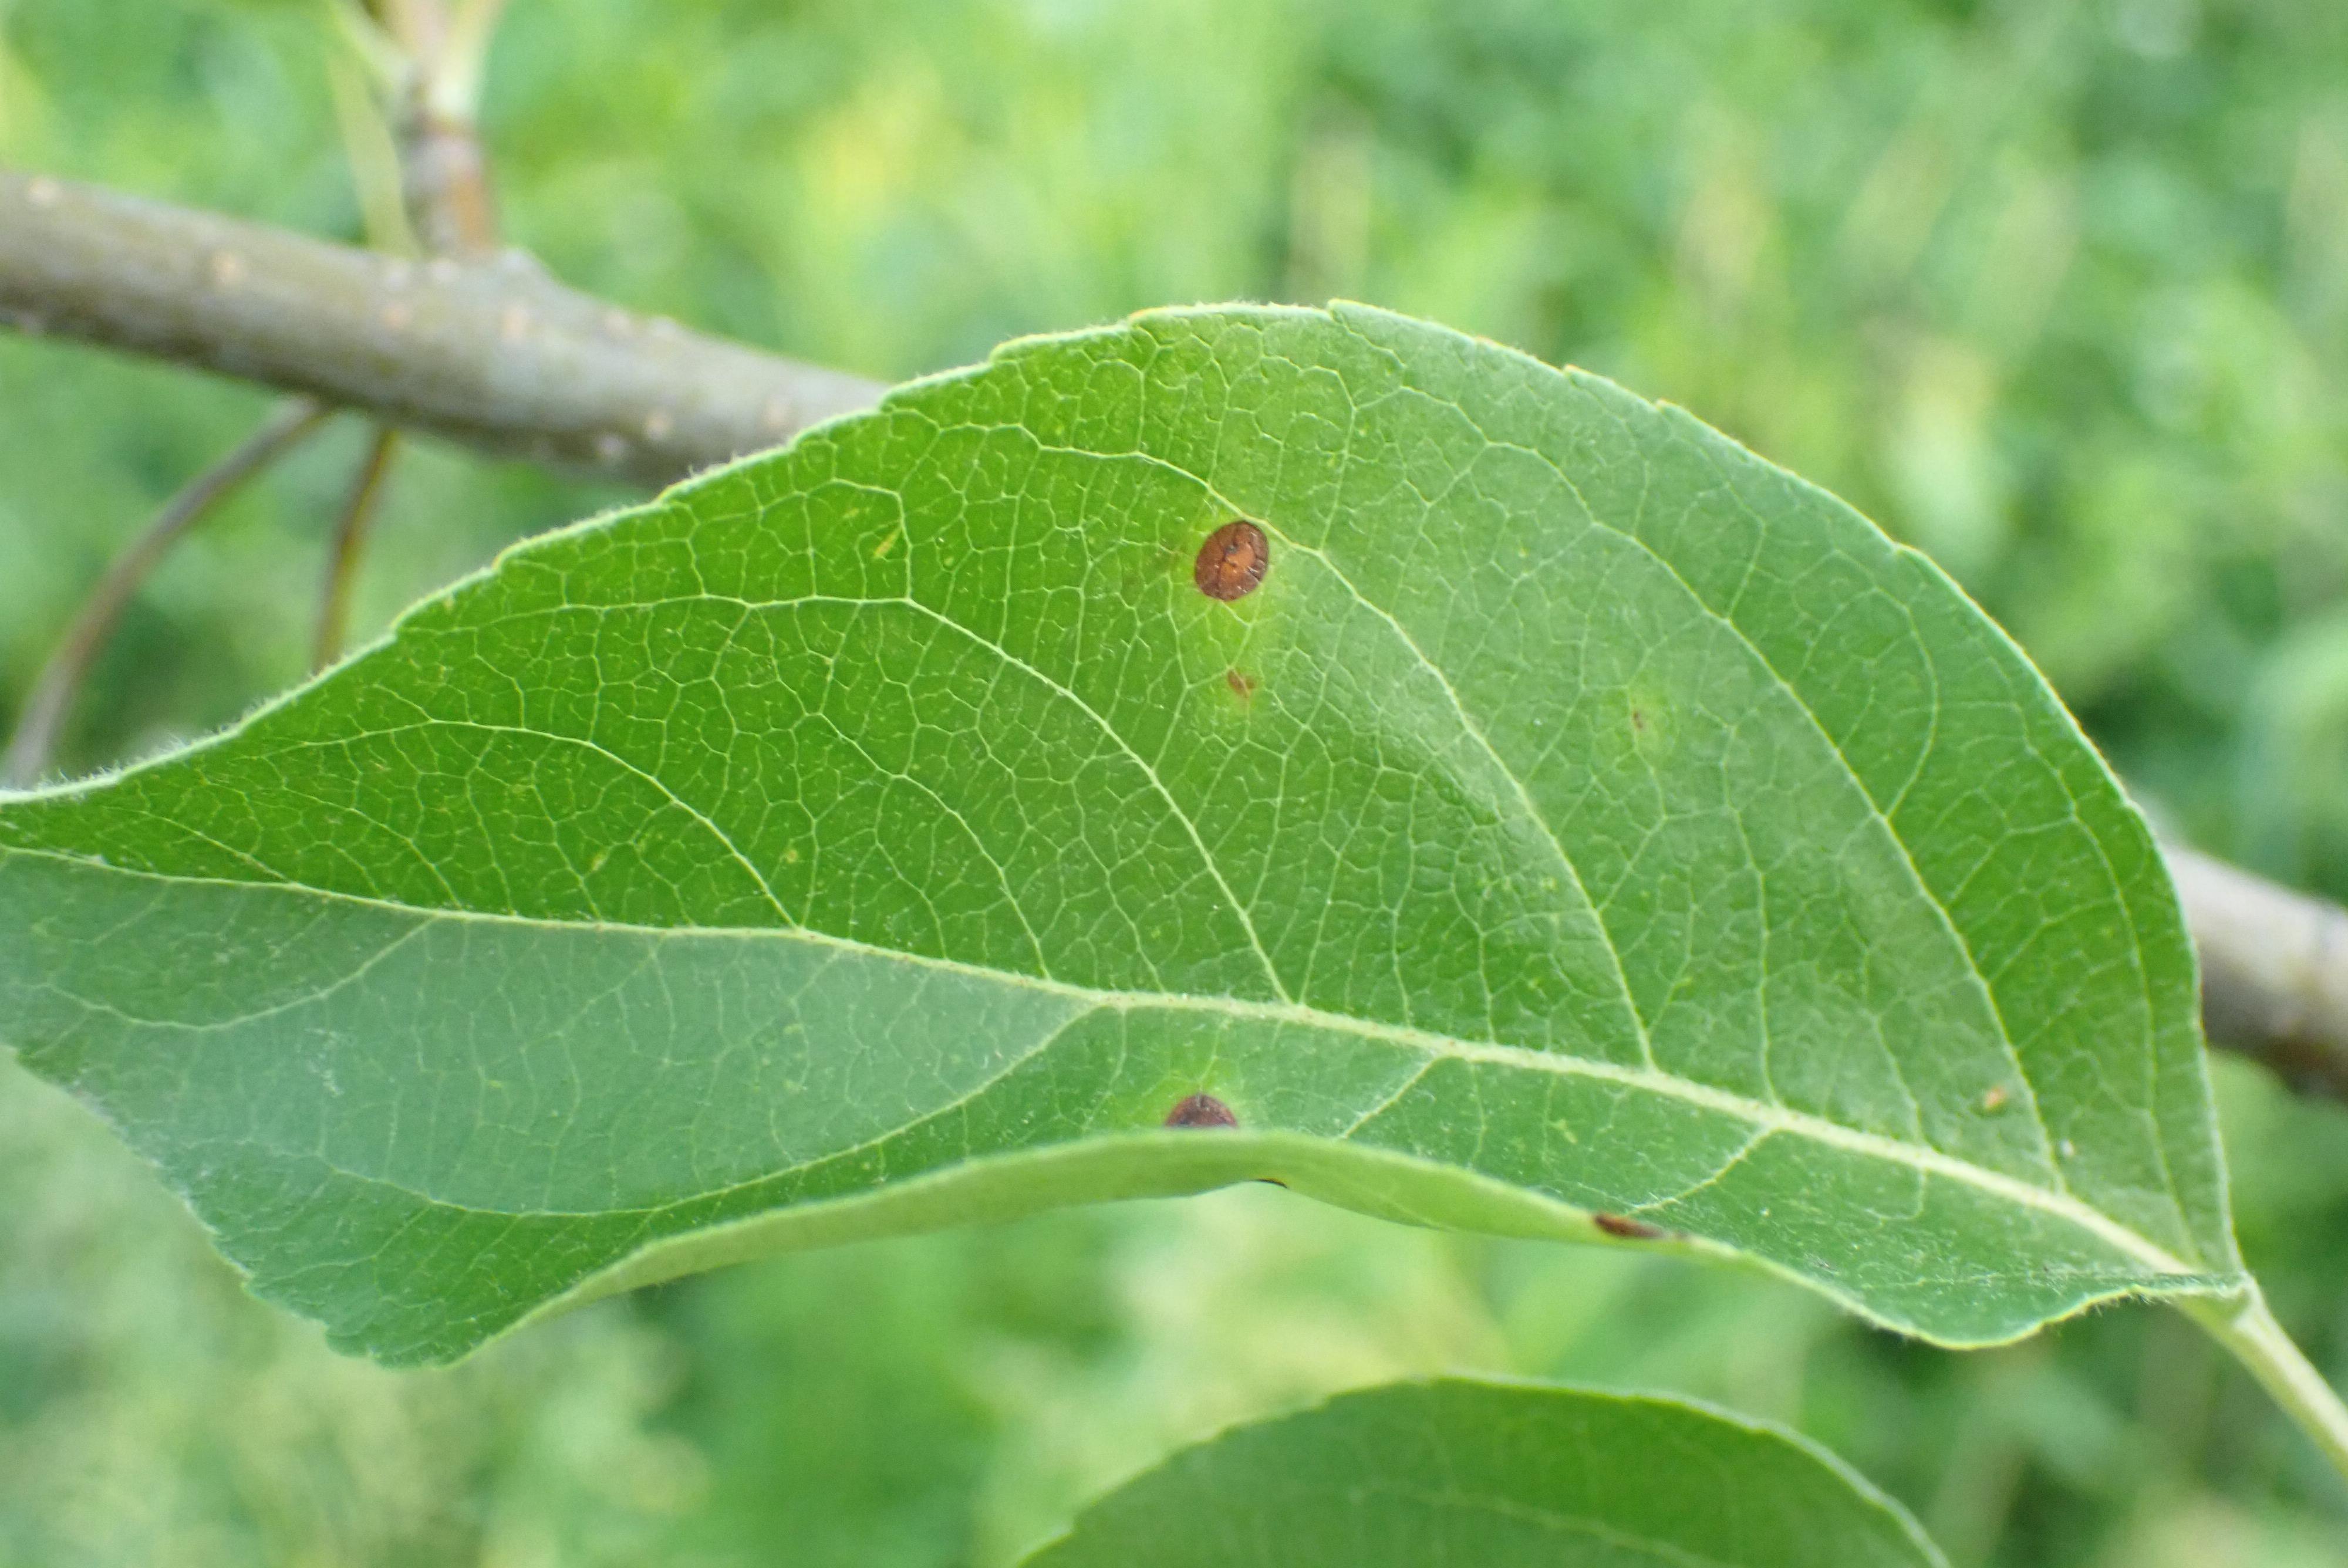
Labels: frog_eye_leaf_spot